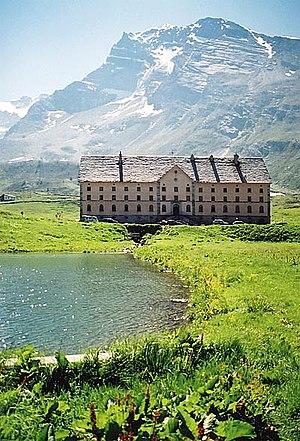
Le col du Simplon est un col des Alpes suisses situé dans le canton du Valais. Situé à 2 006 mètres, il fait partie de la route principale 9, menant de Brigue à la frontière italienne, puis par la SS33, à Stresa. La déclivité moyenne est de 9 %. Le col est ouvert toute l'année et connaît à un important trafic de poids lourds.